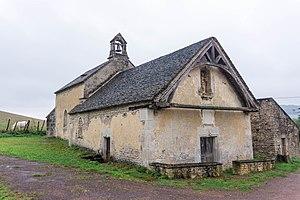
Chapelle Saint Claude, située à Brain, Côte d'Or, France.
Cet article recense une partie des monuments historiques de la Côte-d'Or, en France.
Brain est une commune française située dans le département de la Côte-d'Or en région Bourgogne-Franche-Comté. C'était autrefois un petit village bourguignon plus important et plus connu qu'il ne l'est actuellement.
Cet article recense les monuments historiques français classés en 1939.